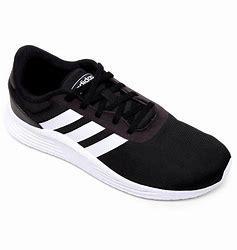
Brand: Adidas
Model: Lite Racer 2